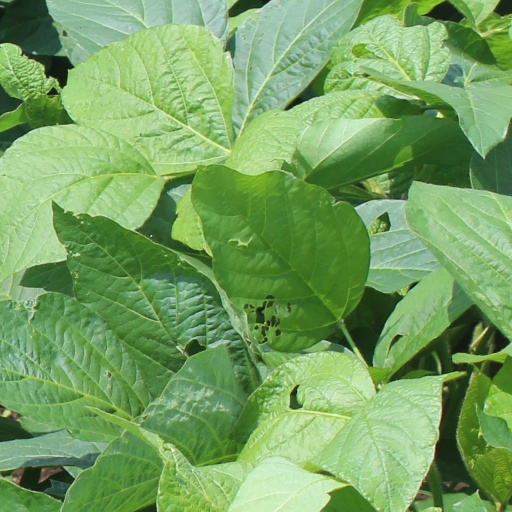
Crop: soybean